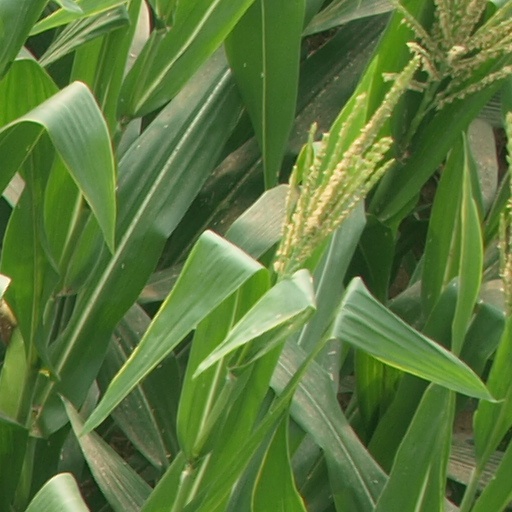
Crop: maize; corn